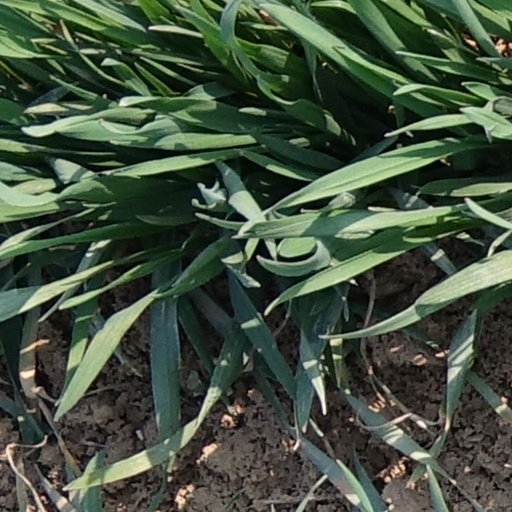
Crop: wheat